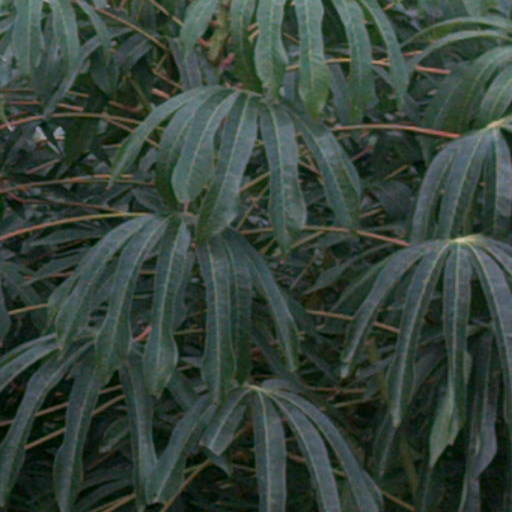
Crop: cassava